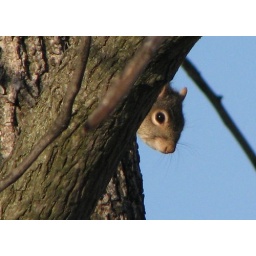
my new friend that lives in the hickory tree behind my house peeking his head out to say Hi